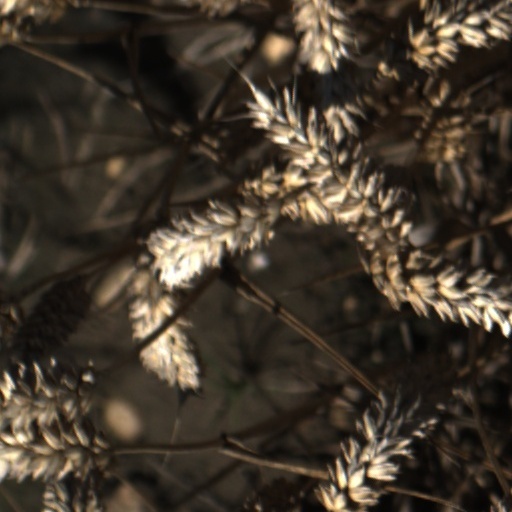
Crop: wheat